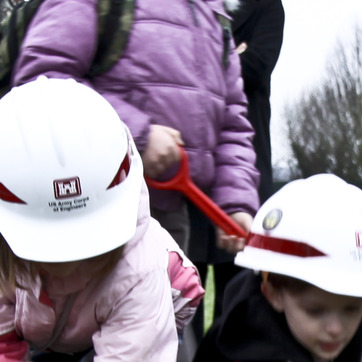
Material: plastic